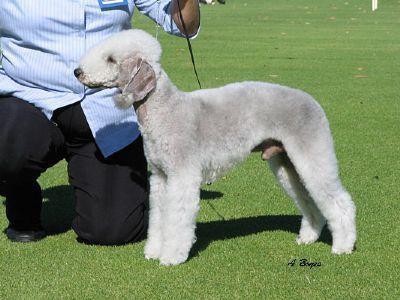
Bedlington_terrier